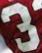
Number: 3